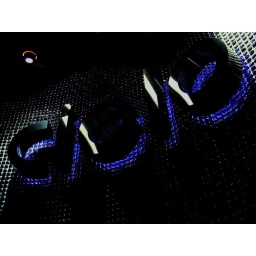
Somewhere in the desert of Southern California is a tower of glass and steel. Inside that tower is Cielo.